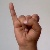
The image shows a hand gesture representing the letter 'I' in Indian Sign Language.